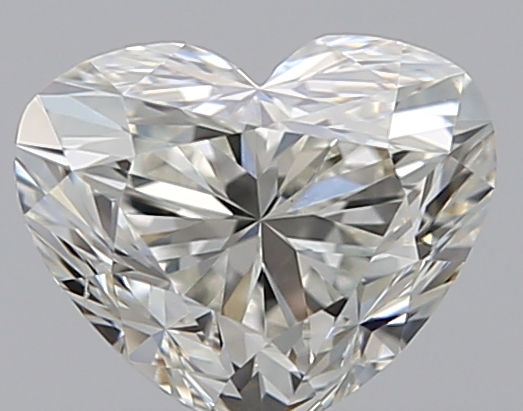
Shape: heart
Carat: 0.5
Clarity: VS2
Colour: J
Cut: VG
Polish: EX
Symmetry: VG
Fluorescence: F
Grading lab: GIA
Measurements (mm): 4.51 x 5.43 x 3.34